2009 World Snooker Championship

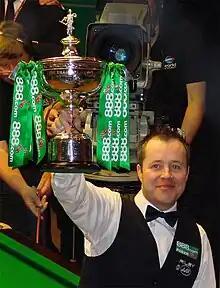
John Higgins (pictured lifting the 2007 World Championship trophy) defeated Shaun Murphy 189 in the final to claim his third world title.

Fu, who saw Murphy build a 71 lead against him in the first session, kicked off the second one with a 129 century break. Murphy, however, clinched victory with a 133 result and a . "I'm hitting the ball very well and I knew coming into the tournament that I'd put the work in and practised hard. I can play well enough to win this tournament for definite," Murphy claimed after the match. Scores were tied at the end of the second session of the duel between Hendry and Ding, who were playing each other at this stage of the tournament for the second year in a row. Hendry exploited an in-off by Ding to edge one ahead. In the following frame, which was the 1,000th Hendry won at the Crucible, he compiled a 140 break to equal O'Sullivan's highest break of the event thus far. He extended his lead to three in the following frame and, despite a 121 by Ding to reduce the difference, Hendry won 1310. "Vindication will only come with lifting the trophy, to me that's all I'm here for," Hendry claimed after the match. Seven times a winner of the tournament, his last victory had come a decade before.